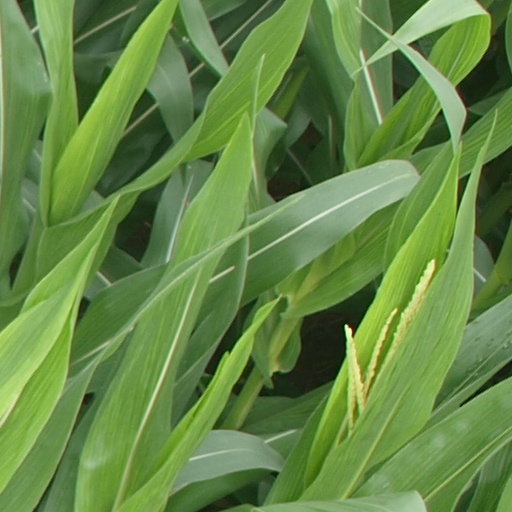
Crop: maize; corn